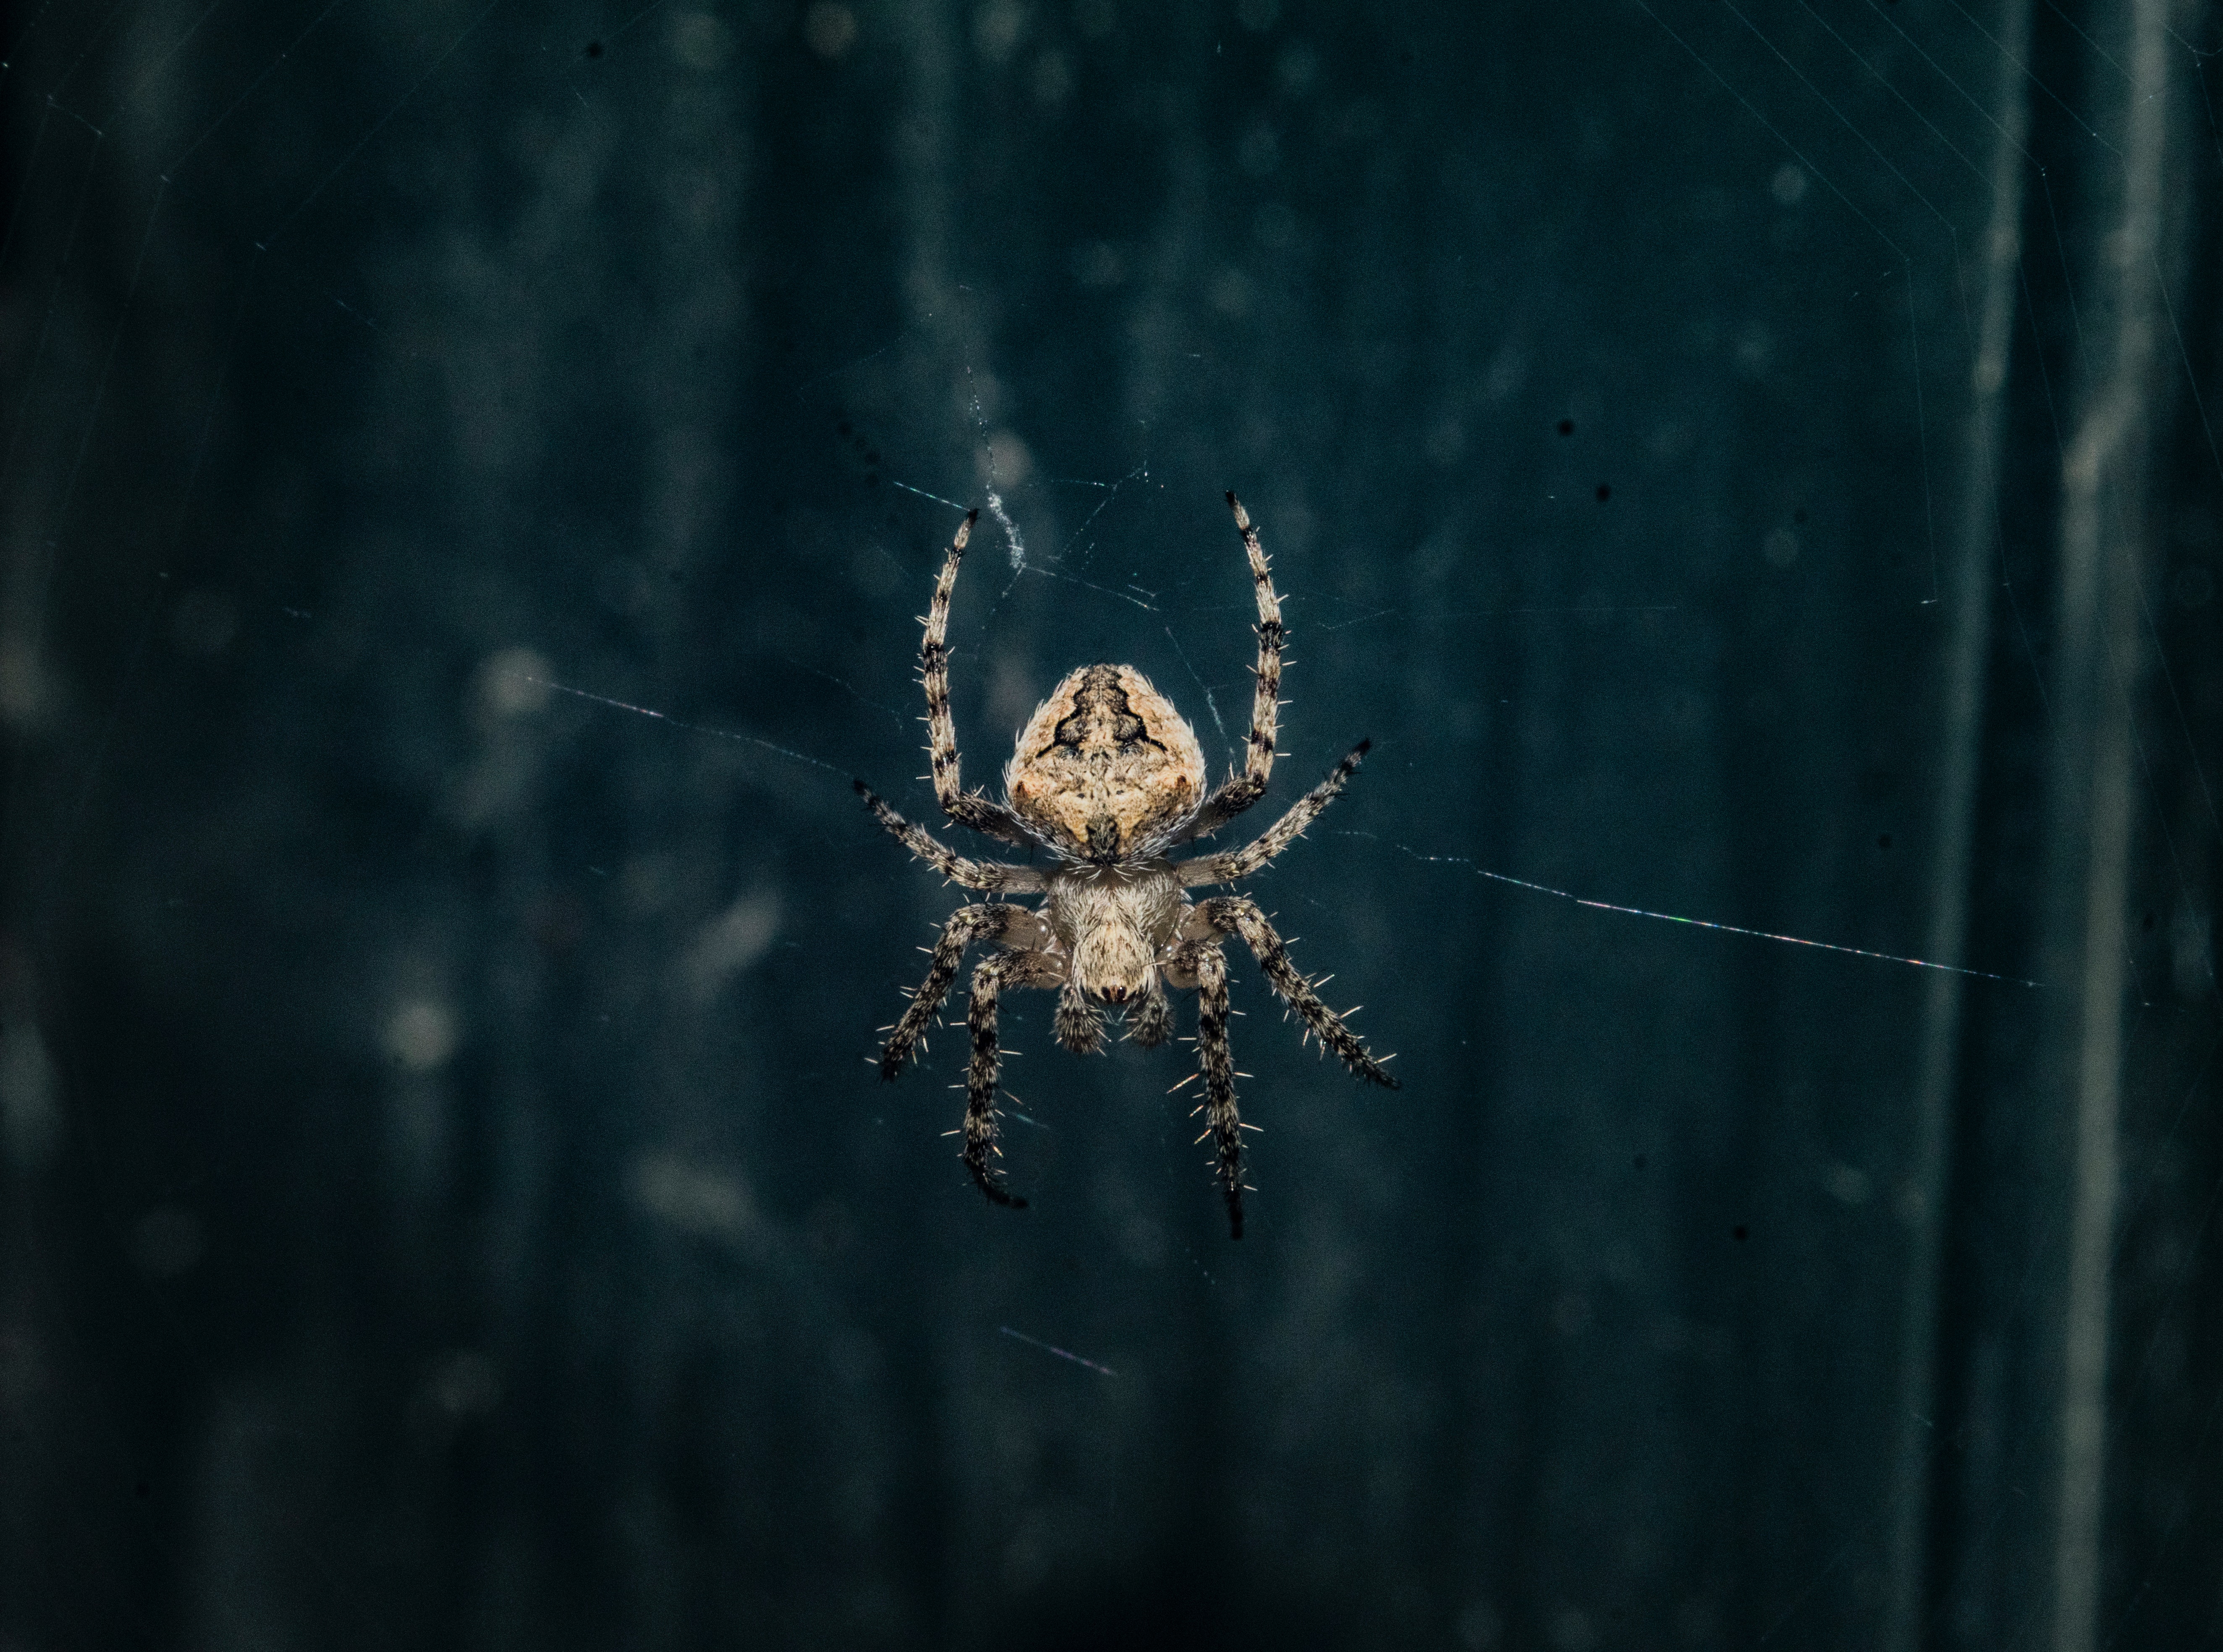
araneus cavaticus, spider, spider web, european garden spider, orb weaver spider, invertebrate, araneus, arachnid, wolf spider, arthropod, darkness, insect, organism, wildlife, macro photography, photography, stock photography, tangle web spider